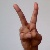
The image shows a hand gesture representing the letter 'V' in Indian Sign Language.